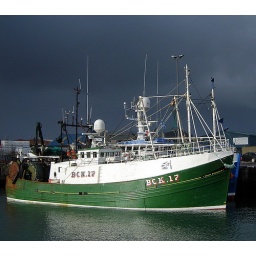
I managed to get this green hull against the ominous black sky out in the North sea beyond Peterhead harbour